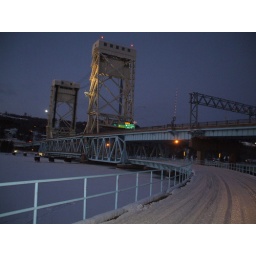
About to cross bridge in Houghton on way to Calumet.